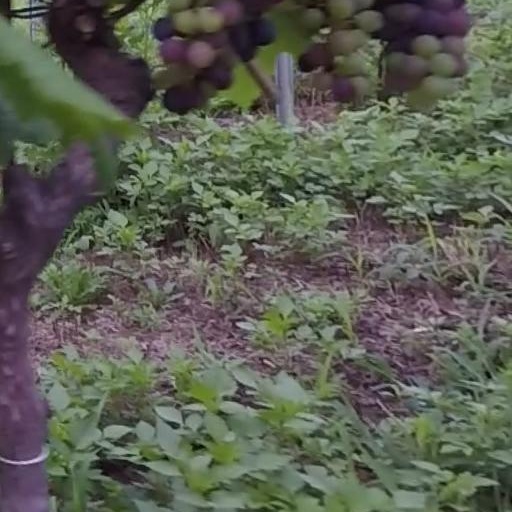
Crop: grape